V533 Herculis

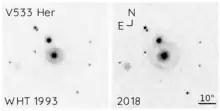
Two images of the shell surrounding V533 Hercules taken 25 years apart, showing the nebula's expansion. Both were taken with Hα filters, left at the William Herschel Telescope, and right with the Nordic Optical Telescope.

Images of V533 Herculis taken with the Hubble Space Telescope show a faint, approximately circular shell (nebula) with a diameter of 10±1.4 arc seconds, surrounding the star. The shell is expanding at 850±150 km/sec. Santamaria "et al." obtained similar results by comparing images of the shell taken in 1993 and 2018. They found that by 2018 the slightly elliptical shell had major and minor axis of 16.8×15.2 arc seconds, and it was expanding at a rate of 0.152×0.139 arc seconds per year, implying a physical expansion rate of 850×770 km/sec.